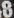
Number: 8